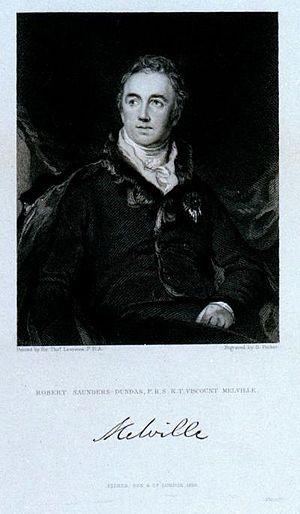
Robert Dundas, 2ᵉ vicomte Melville, KT, PC, FRS, né le 14 mars 1771 et mort le 10 juin 1851, est un homme d'État britannique, fils de Henry Dundas. Il est le député de Hastings en 1794, de Rye en 1796 et de Midlothian en 1801. Il est également gardien du sceau pour l’Écosse à partir de 1800. Il est nommé conseiller privé en 1807 membre de la Royal Society en 1817, chevalier du chardon en 1821, et chancelier de l'Université de St Andrews à partir de 1814. Il occupe divers postes politiques et est premier Lord de l'amirauté de 1812 à 1827 et de 1828 à 1830. L'île Île Melville fut nommée en son honneur.
La paroisse de Dundas est à la fois une paroisse civile et un district de services locaux canadien du comté de Kent, situé au sud-est du Nouveau-Brunswick.